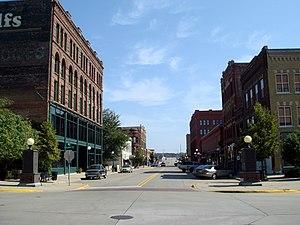
Sioux City est une ville américaine située en Iowa. Elle est le siège du comté de Woodbury mais s'étend aussi sur le comté de Plymouth. Sa population s'élève à 82 684 habitants lors du recensement de 2010 ; elle est estimée à 82 872 habitants en 2016.